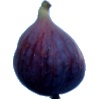
Label: Fig 1